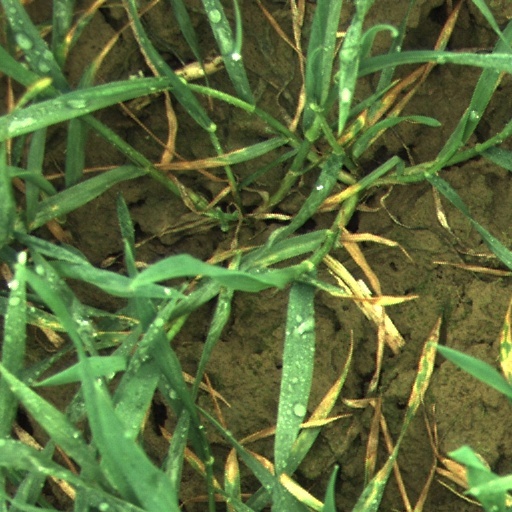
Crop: wheat